Sacramento, California

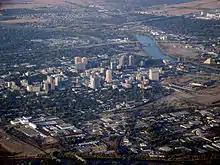
Aerial view of Central Sacramento and the Sacramento River

On June 29, 1963, with 5,000 spectators waiting to welcome her, the Motor Vessel "Taipei Victory" arrived. The Nationalist Chinese flagship docked at the Port of Sacramento, being the first ocean-going vessel in Sacramento since the steamship "Harpoon" in 1934.